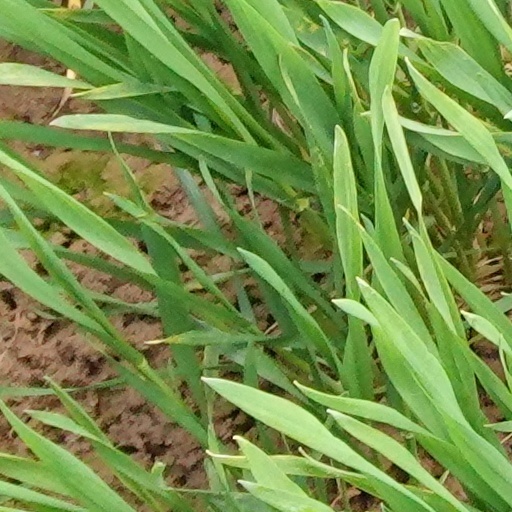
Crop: wheat